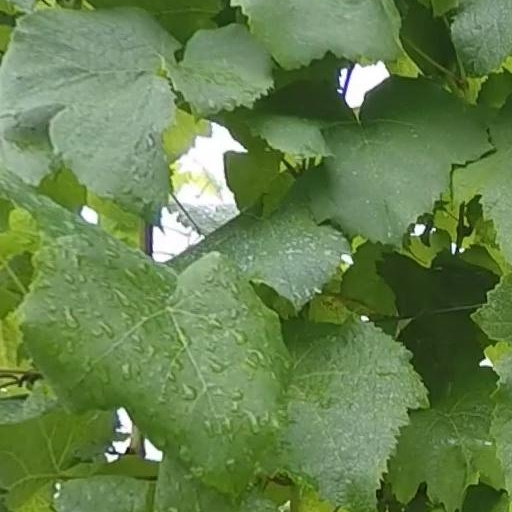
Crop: grape